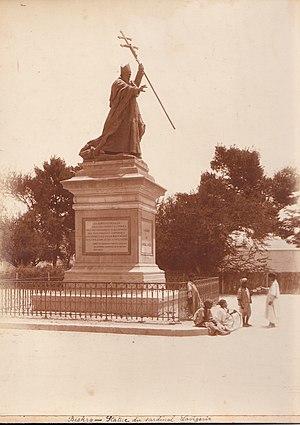
Charles Martial Lavigerie, qui signe parfois Charles Allemand-Lavigerie, né le 31 octobre 1825 à Huire, en Saint-Esprit et mort le 26 novembre 1892 à Alger, est un prélat français.